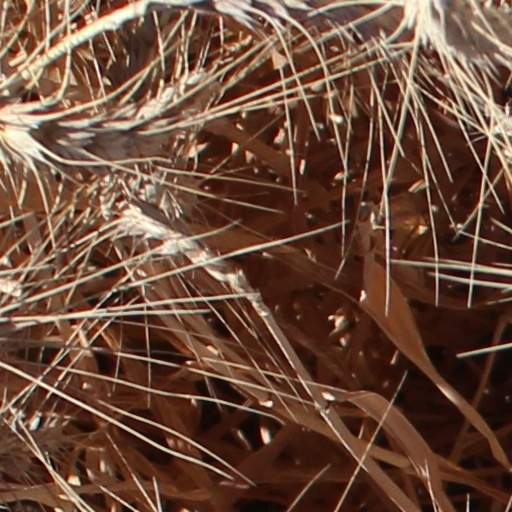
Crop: wheat